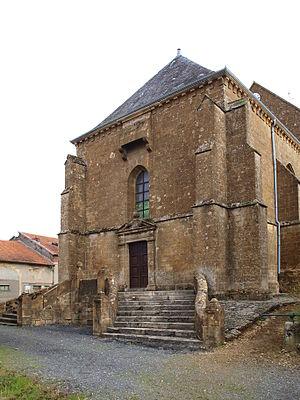
Authe (Ardennes, France)